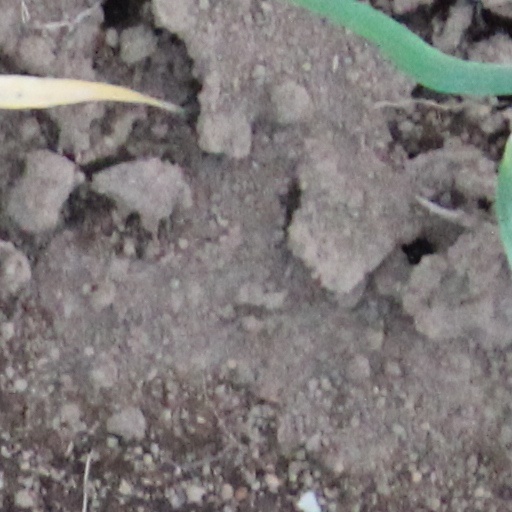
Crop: wheat